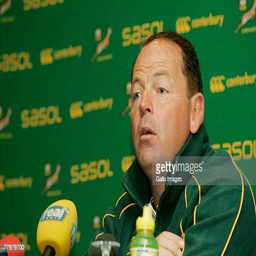
coach attends a press conference